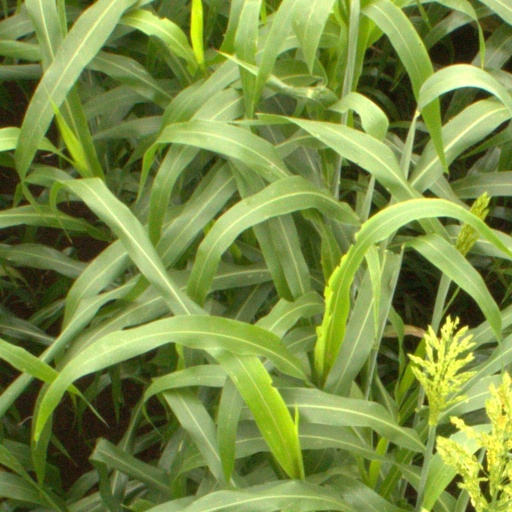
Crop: sorghum